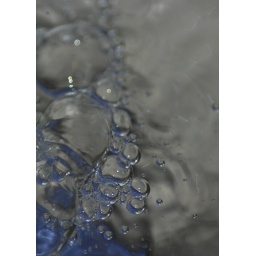
Took these in my kitchen sinkUsed a small purple bowl to add colorNikon D80 | Quantary 70-300mmMacro function used